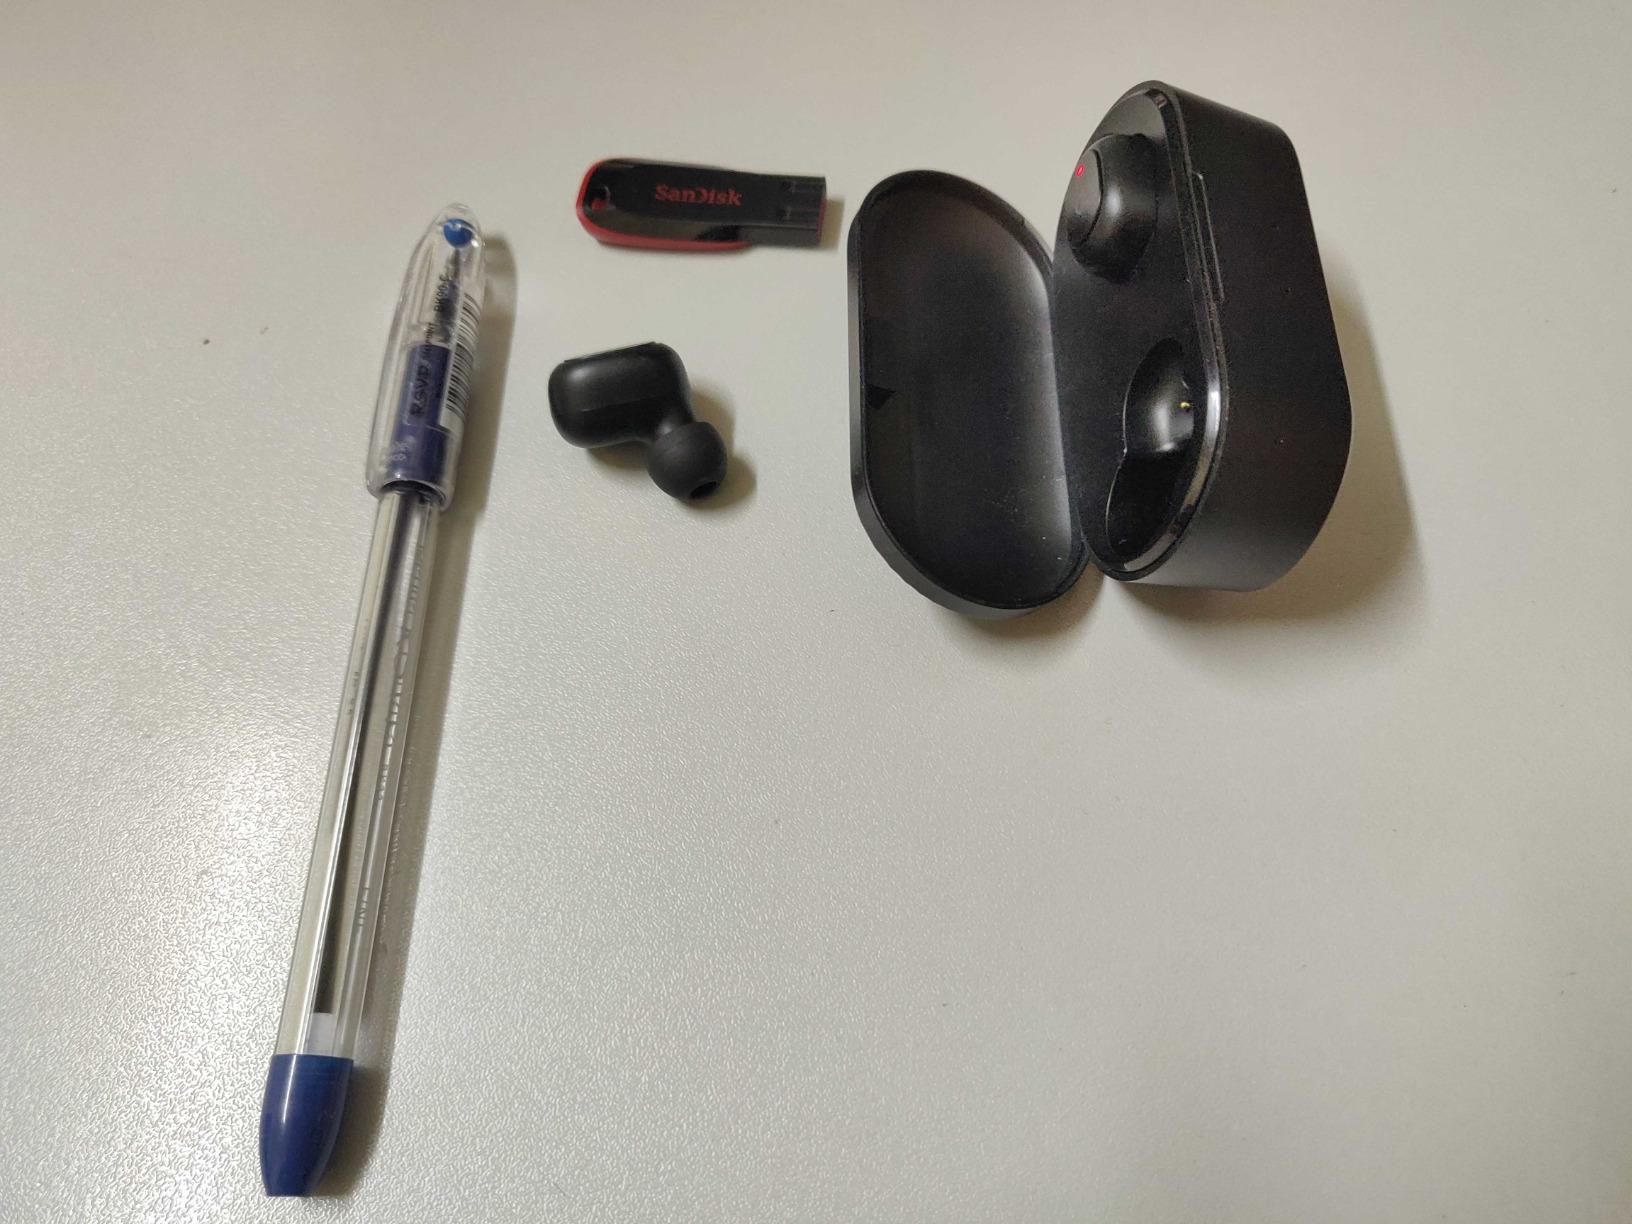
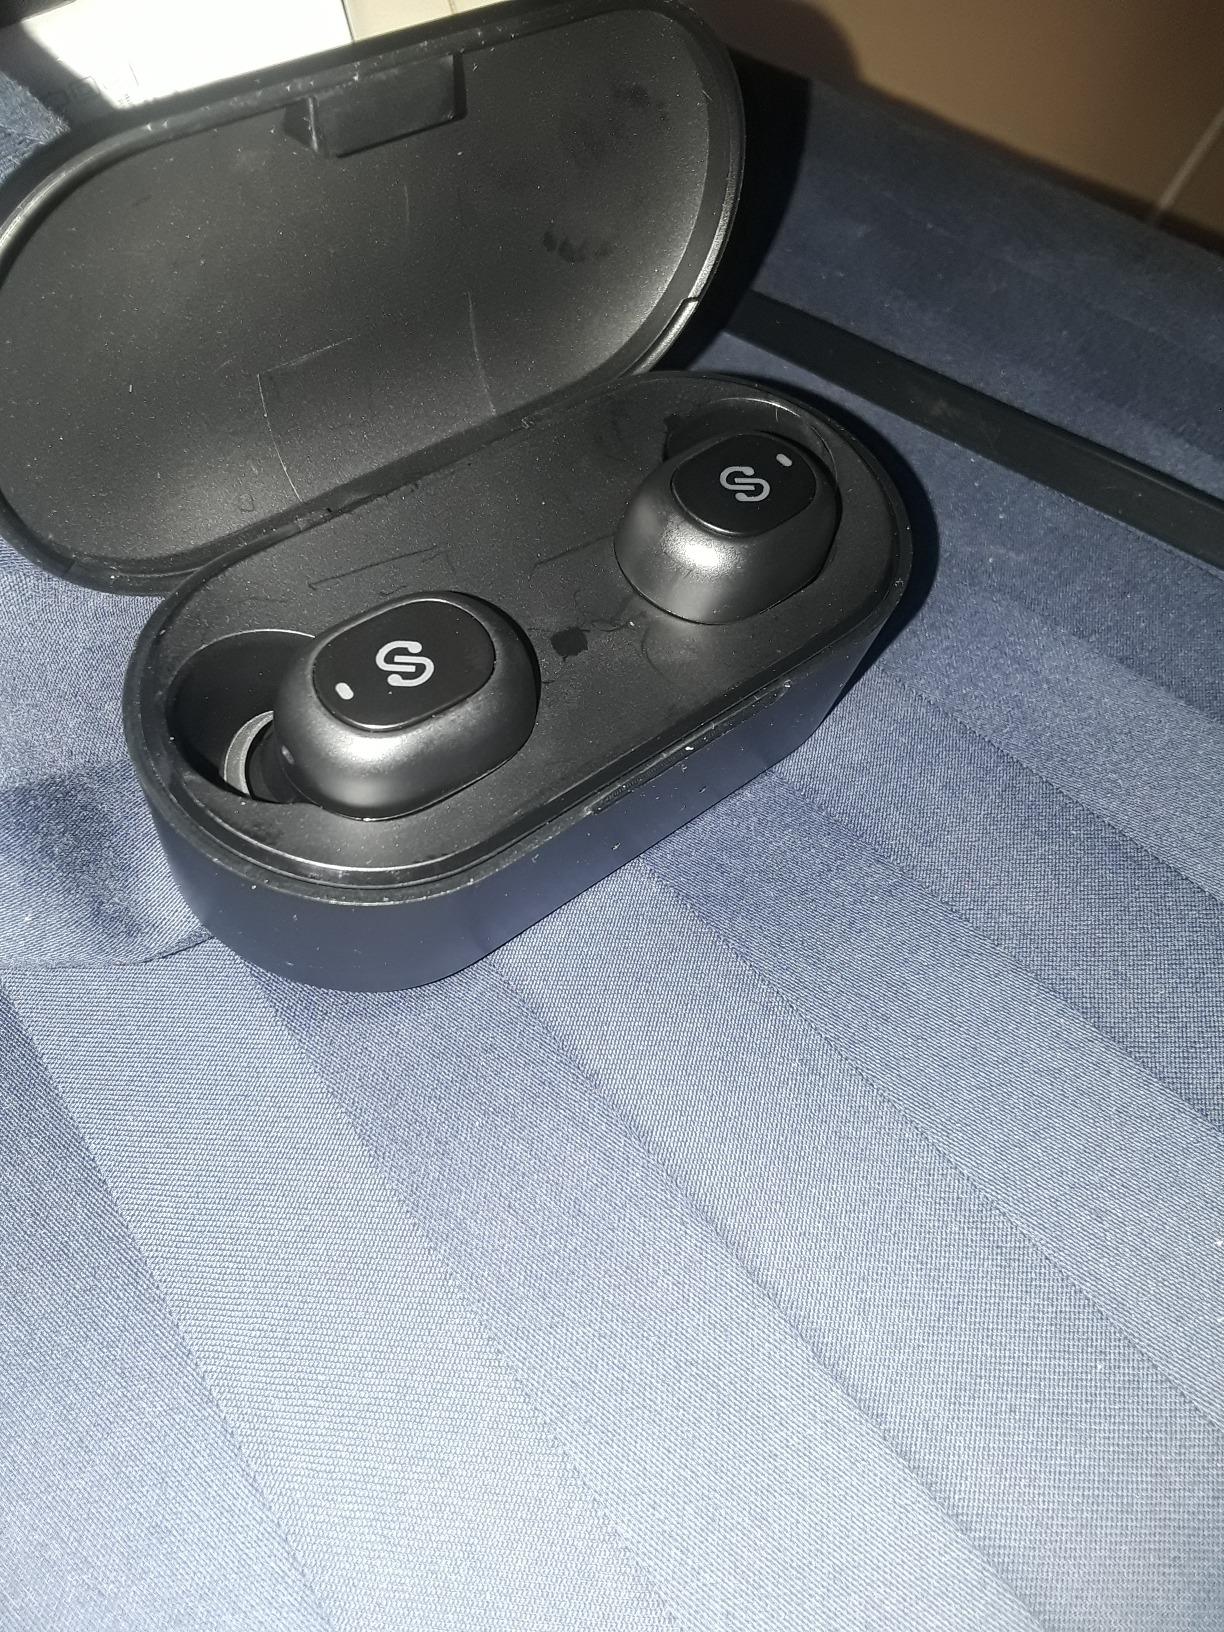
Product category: earbuds
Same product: yes